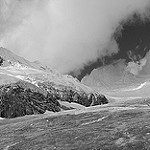
Label: B & W